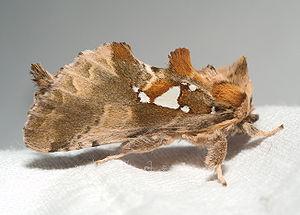
L‘Argentine est une espèce d'insectes lépidoptères appartenant à la famille des Notodontidae.
Cet article vise à recenser les lépidoptères de France métropolitaine, Corse comprise.
Le genre Spatalia regroupe des lépidoptères de nuit de la famille des Notodontidae.